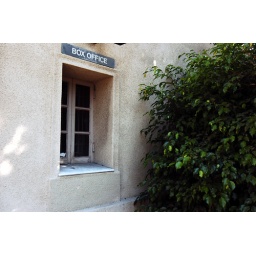
A very old theater in Fullerton CA. The windows have not been opened in a very long time.